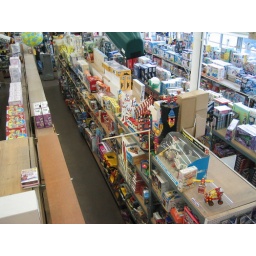
white elephant in the valley